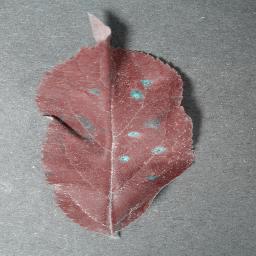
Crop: apple
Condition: cedar_rust